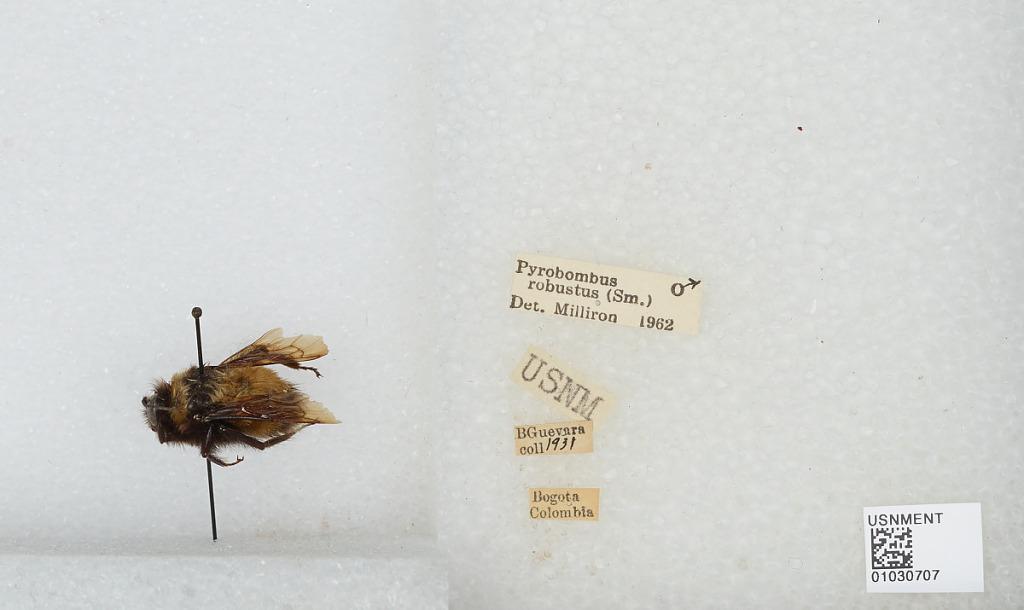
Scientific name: Bombus (Robustobombus) robustus Smith
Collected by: B. Guevara
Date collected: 1931--
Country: Colombia
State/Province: Capital
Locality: Bogota
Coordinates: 4.62912, -74.0952
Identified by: Milliron